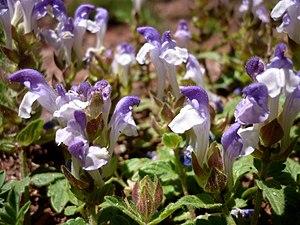
Le Parc naturel de Cadi-Moixero est le plus grand parc naturel de Catalogne, en Espagne, et se situe dans le sud-est de la chaîne des Pyrénées.